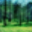
Label: forest